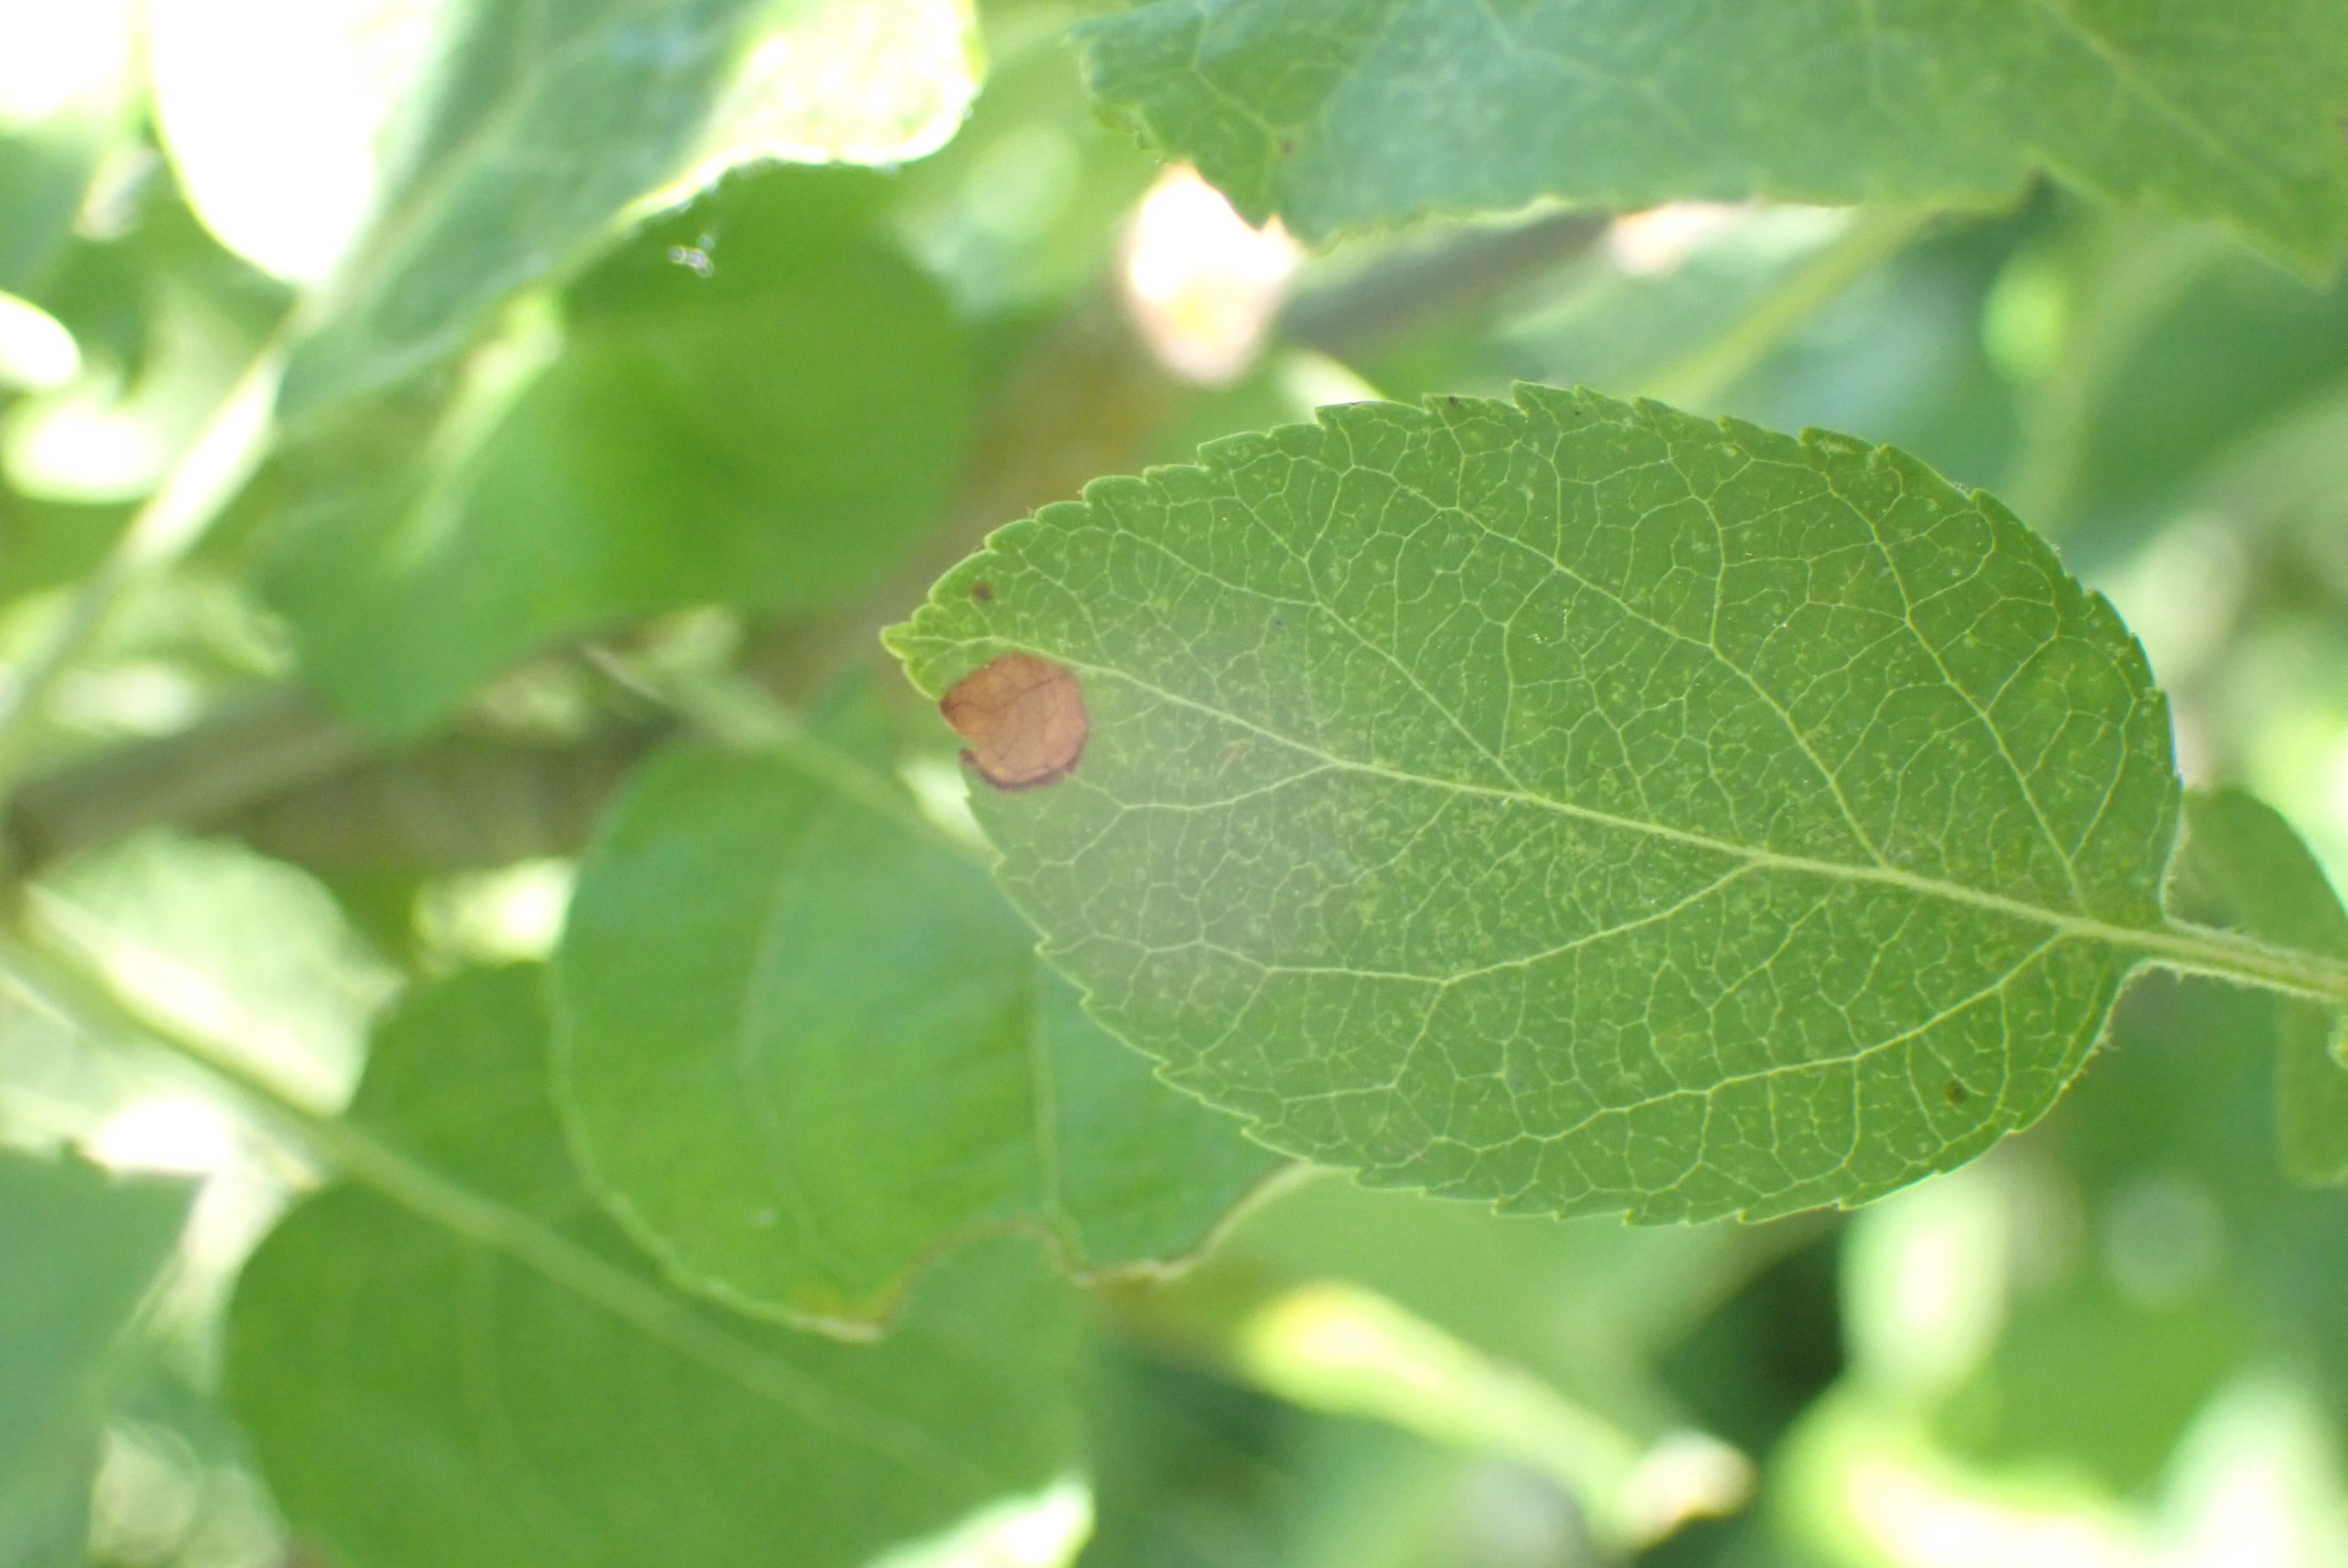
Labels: frog_eye_leaf_spot